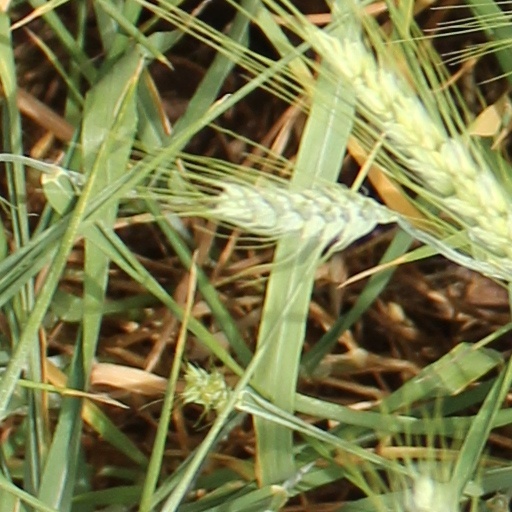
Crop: wheat